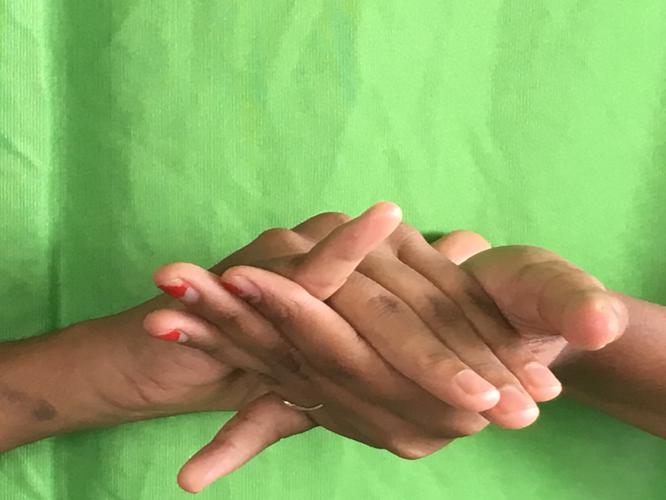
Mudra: Kurma
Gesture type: double_hand